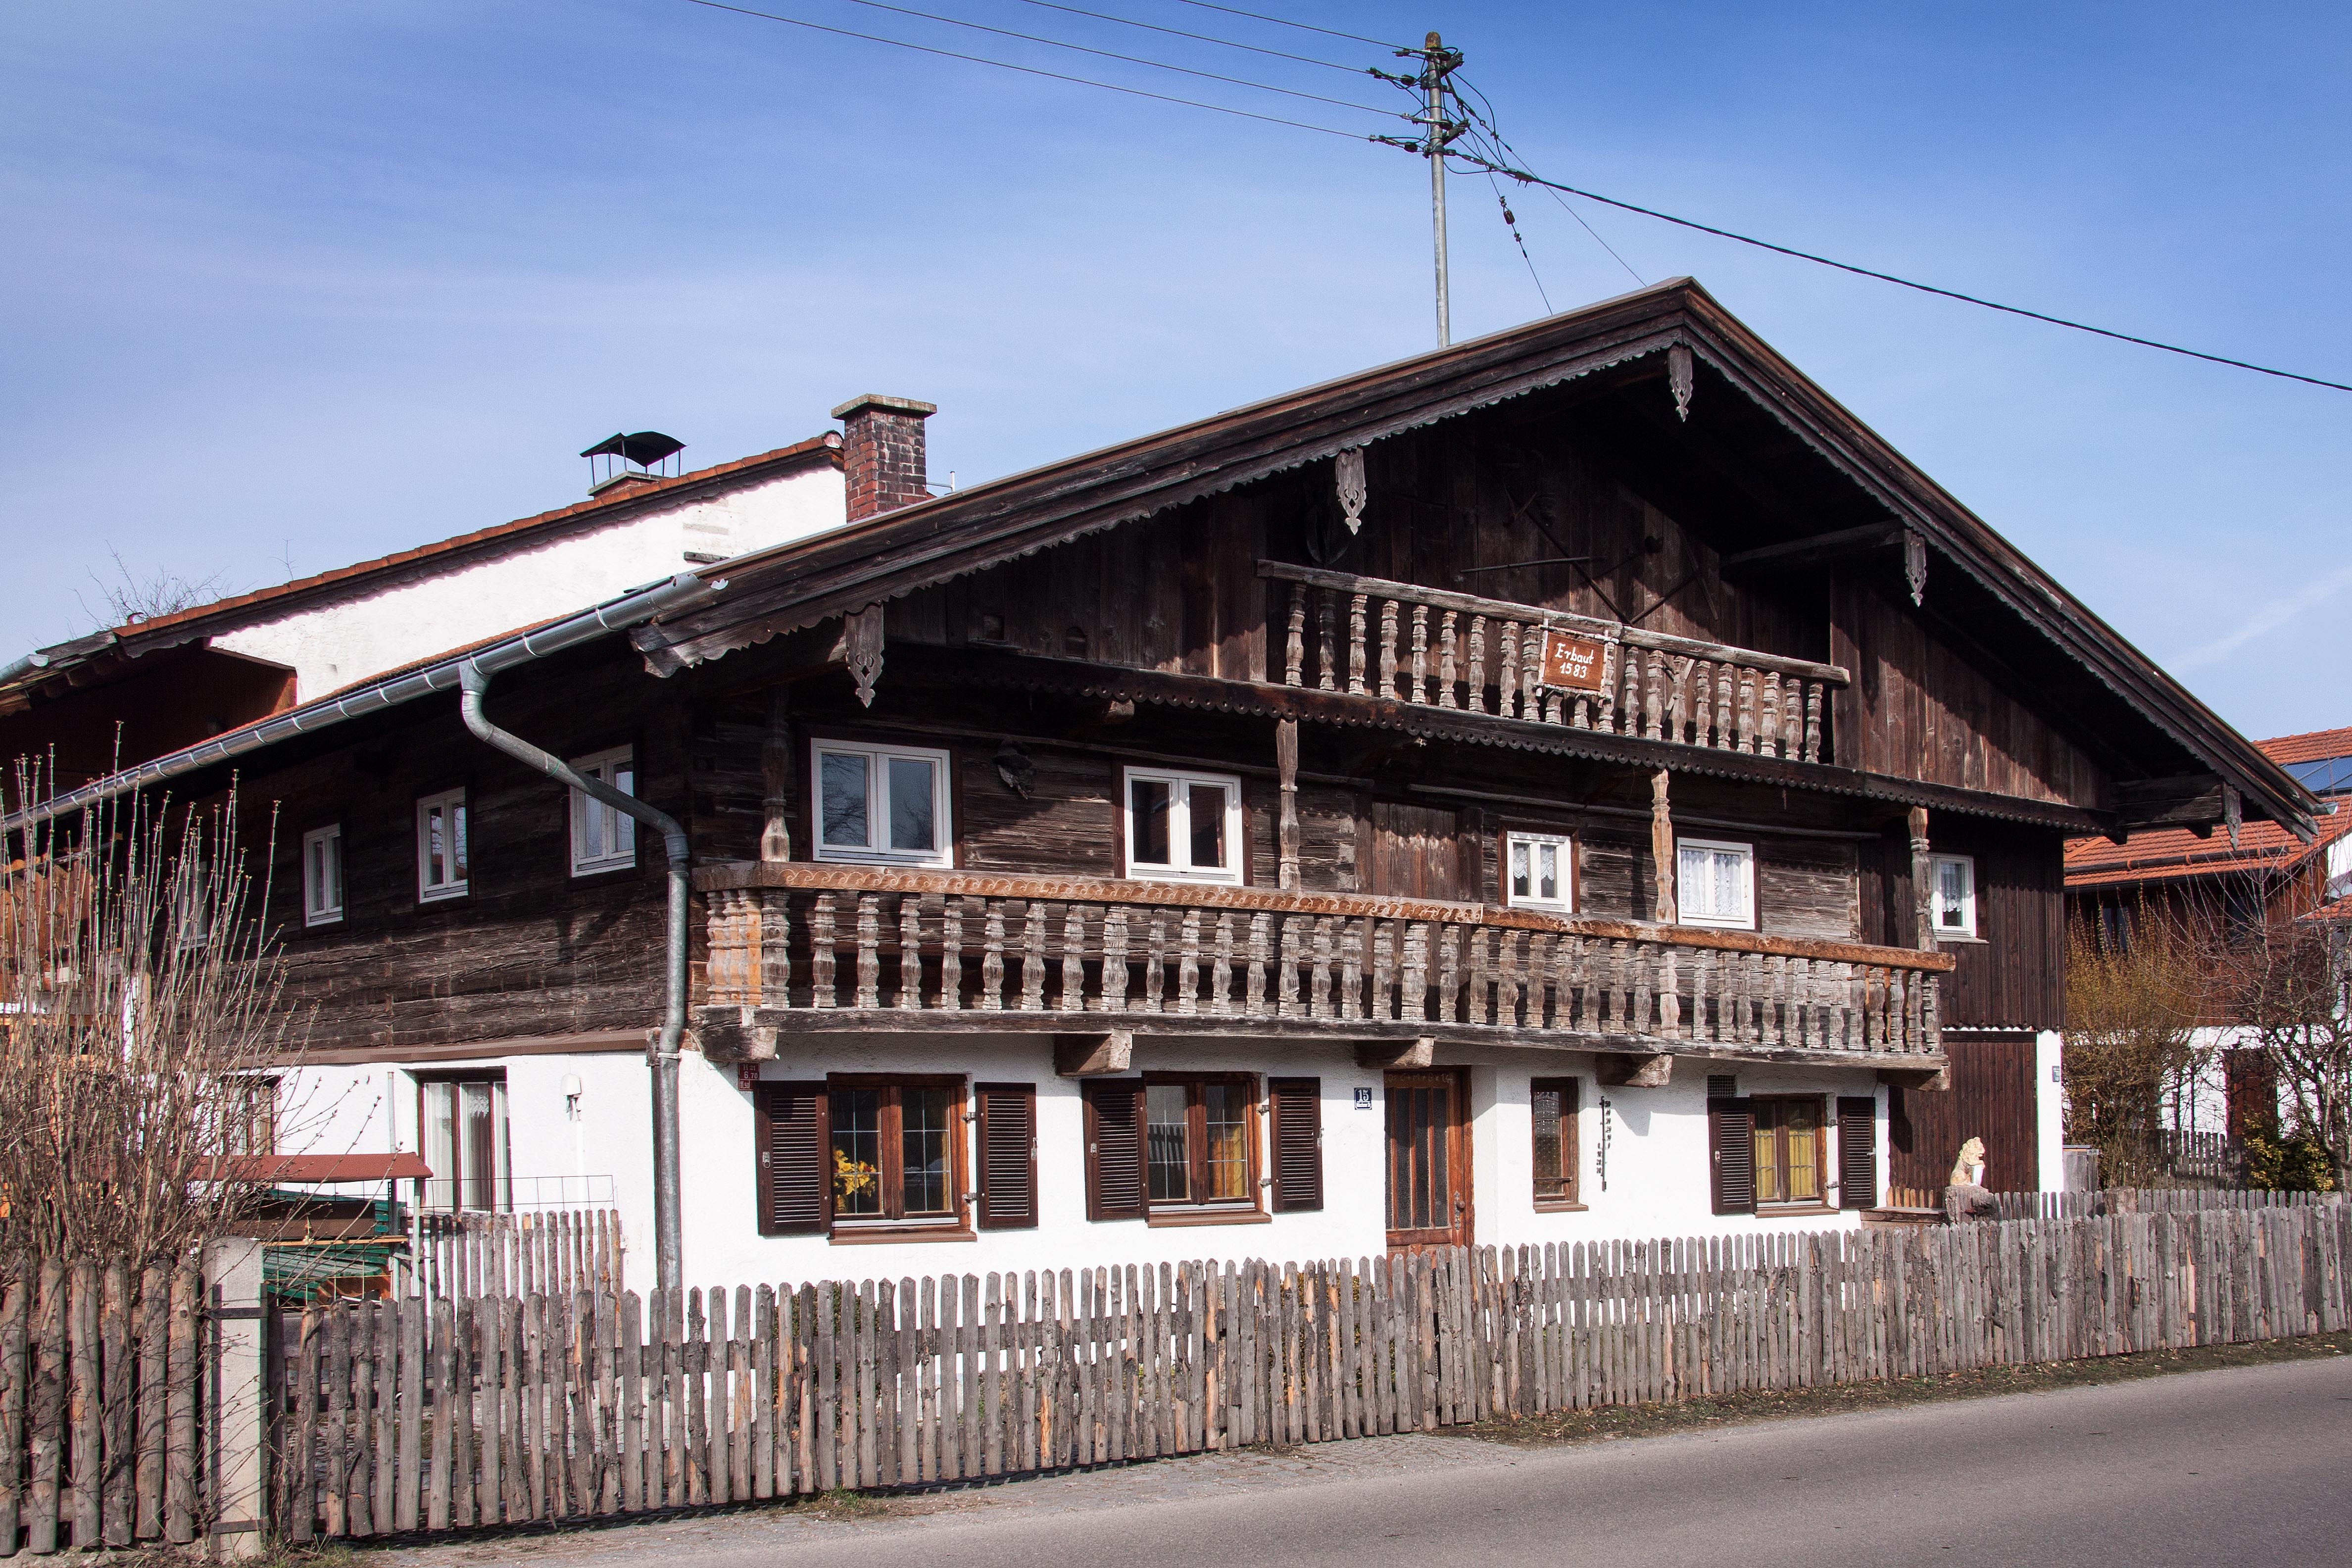
architecture, farm, house, town, building, old, home, village, balcony, transport, live, suburb, cottage, train station, facade, agricultural, farmhouse, front, estate, neighbourhood, upper bavaria, housewife, family business, residential buildings, wood railings, residential area, 16th century